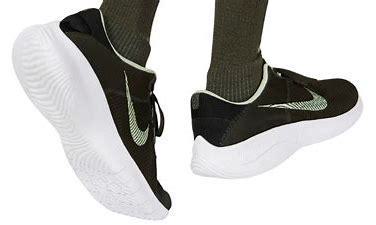
Brand: Nike
Model: Flex Experience Run 11 Next Nature